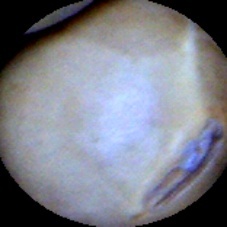
Label: Intact